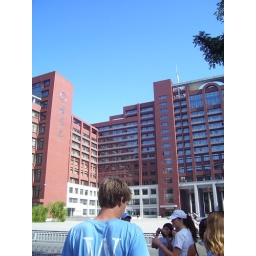
More blue sky in Beijing